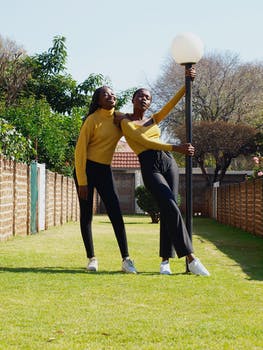
Label: No Watermark